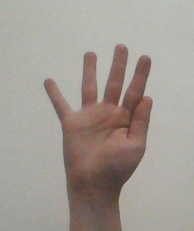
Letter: sheen